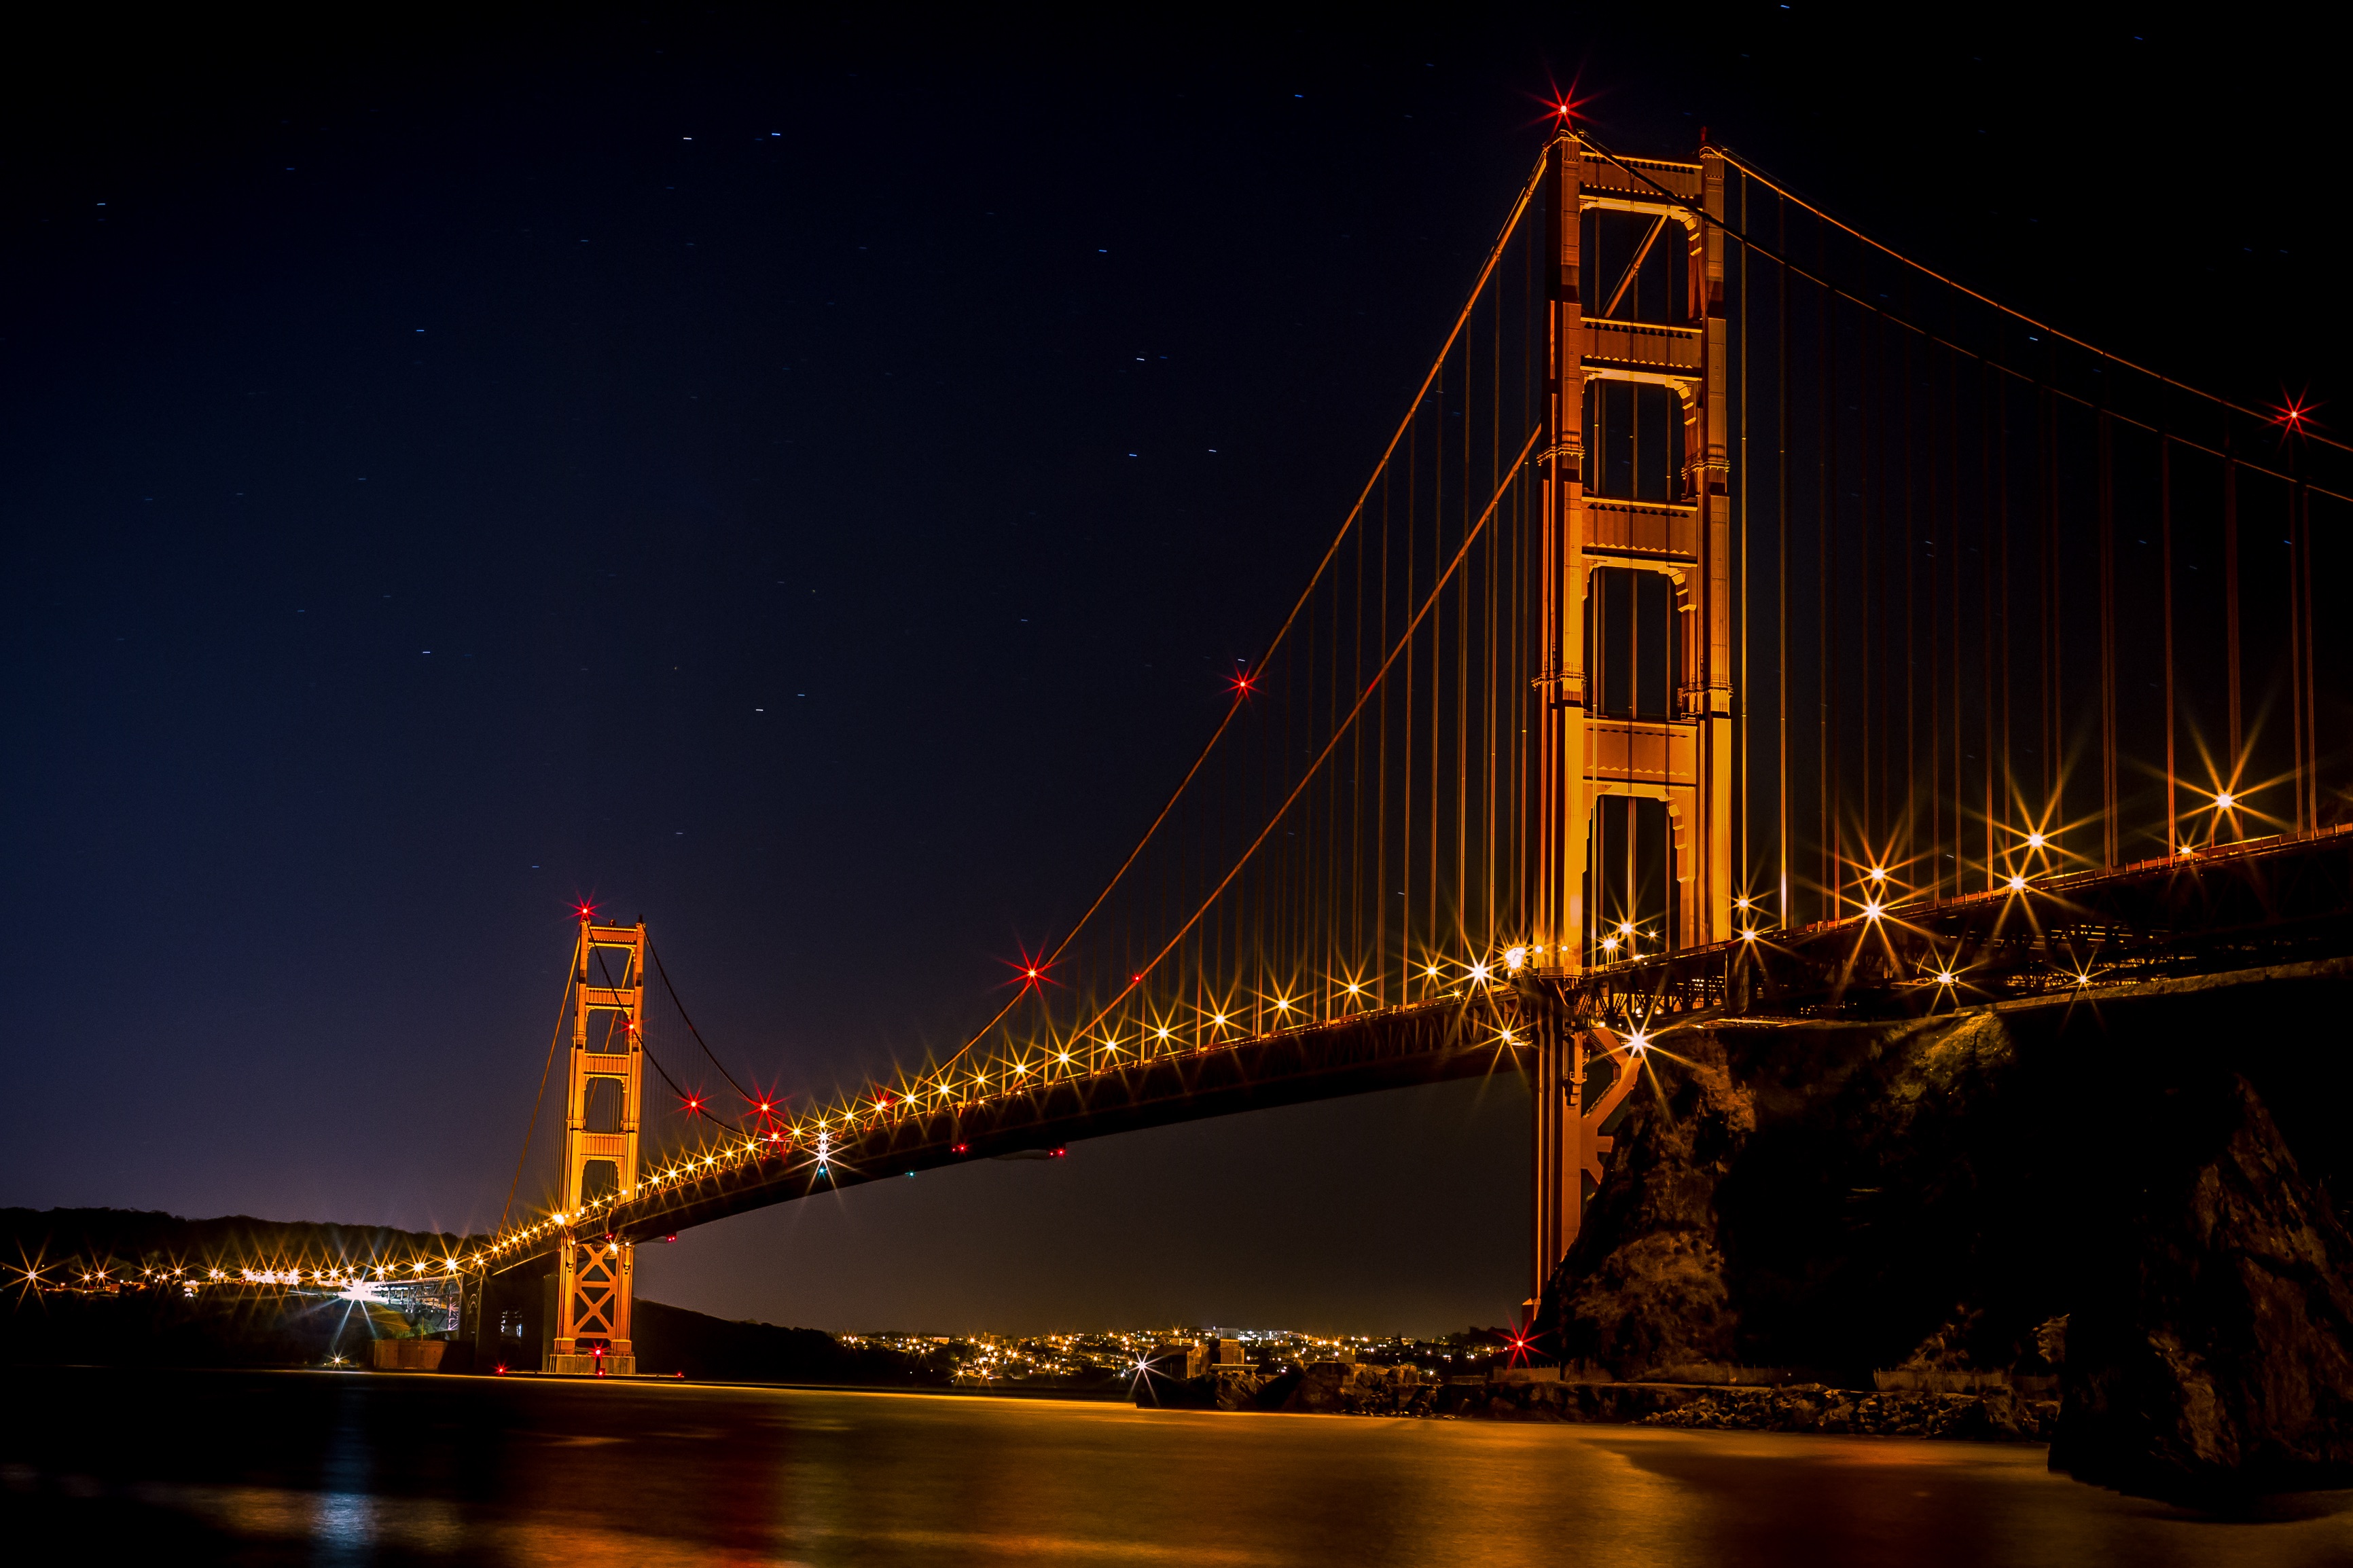
light, bridge, skyline, night, cityscape, dusk, evening, reflection, landmark, darkness, cable stayed bridge